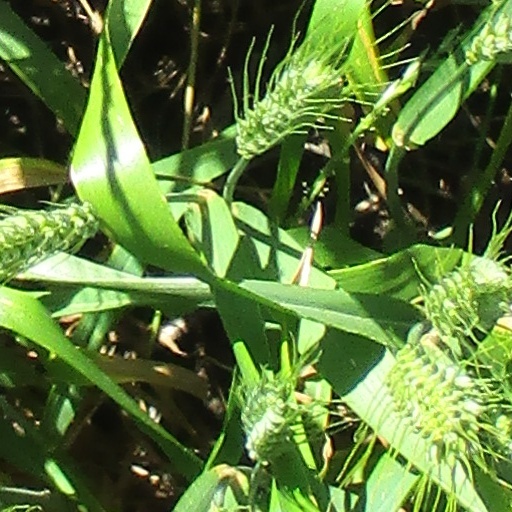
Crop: wheat